BNK48: Girls Don't Cry

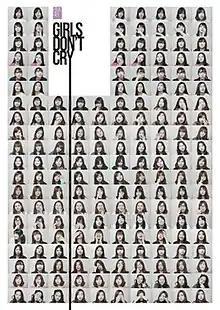
Girls Don't Cry movie poster

BNK48: Girls Don't Cry Is a Thai documentary film about the first generation members of the all girl Thai idol group BNK48 from before the band's debut until after it gained fame. This film was directed by Nawapol Thamrongrattanarit, produced by iAM Films and Salmon House, and distributed by GDH 559. The film had its media screening event on August 14, 2018, at Paragon Cineplex Siam Paragon Shopping Center And was scheduled to be released generally after two days.